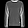
Label: Pullover